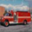
Label: truck